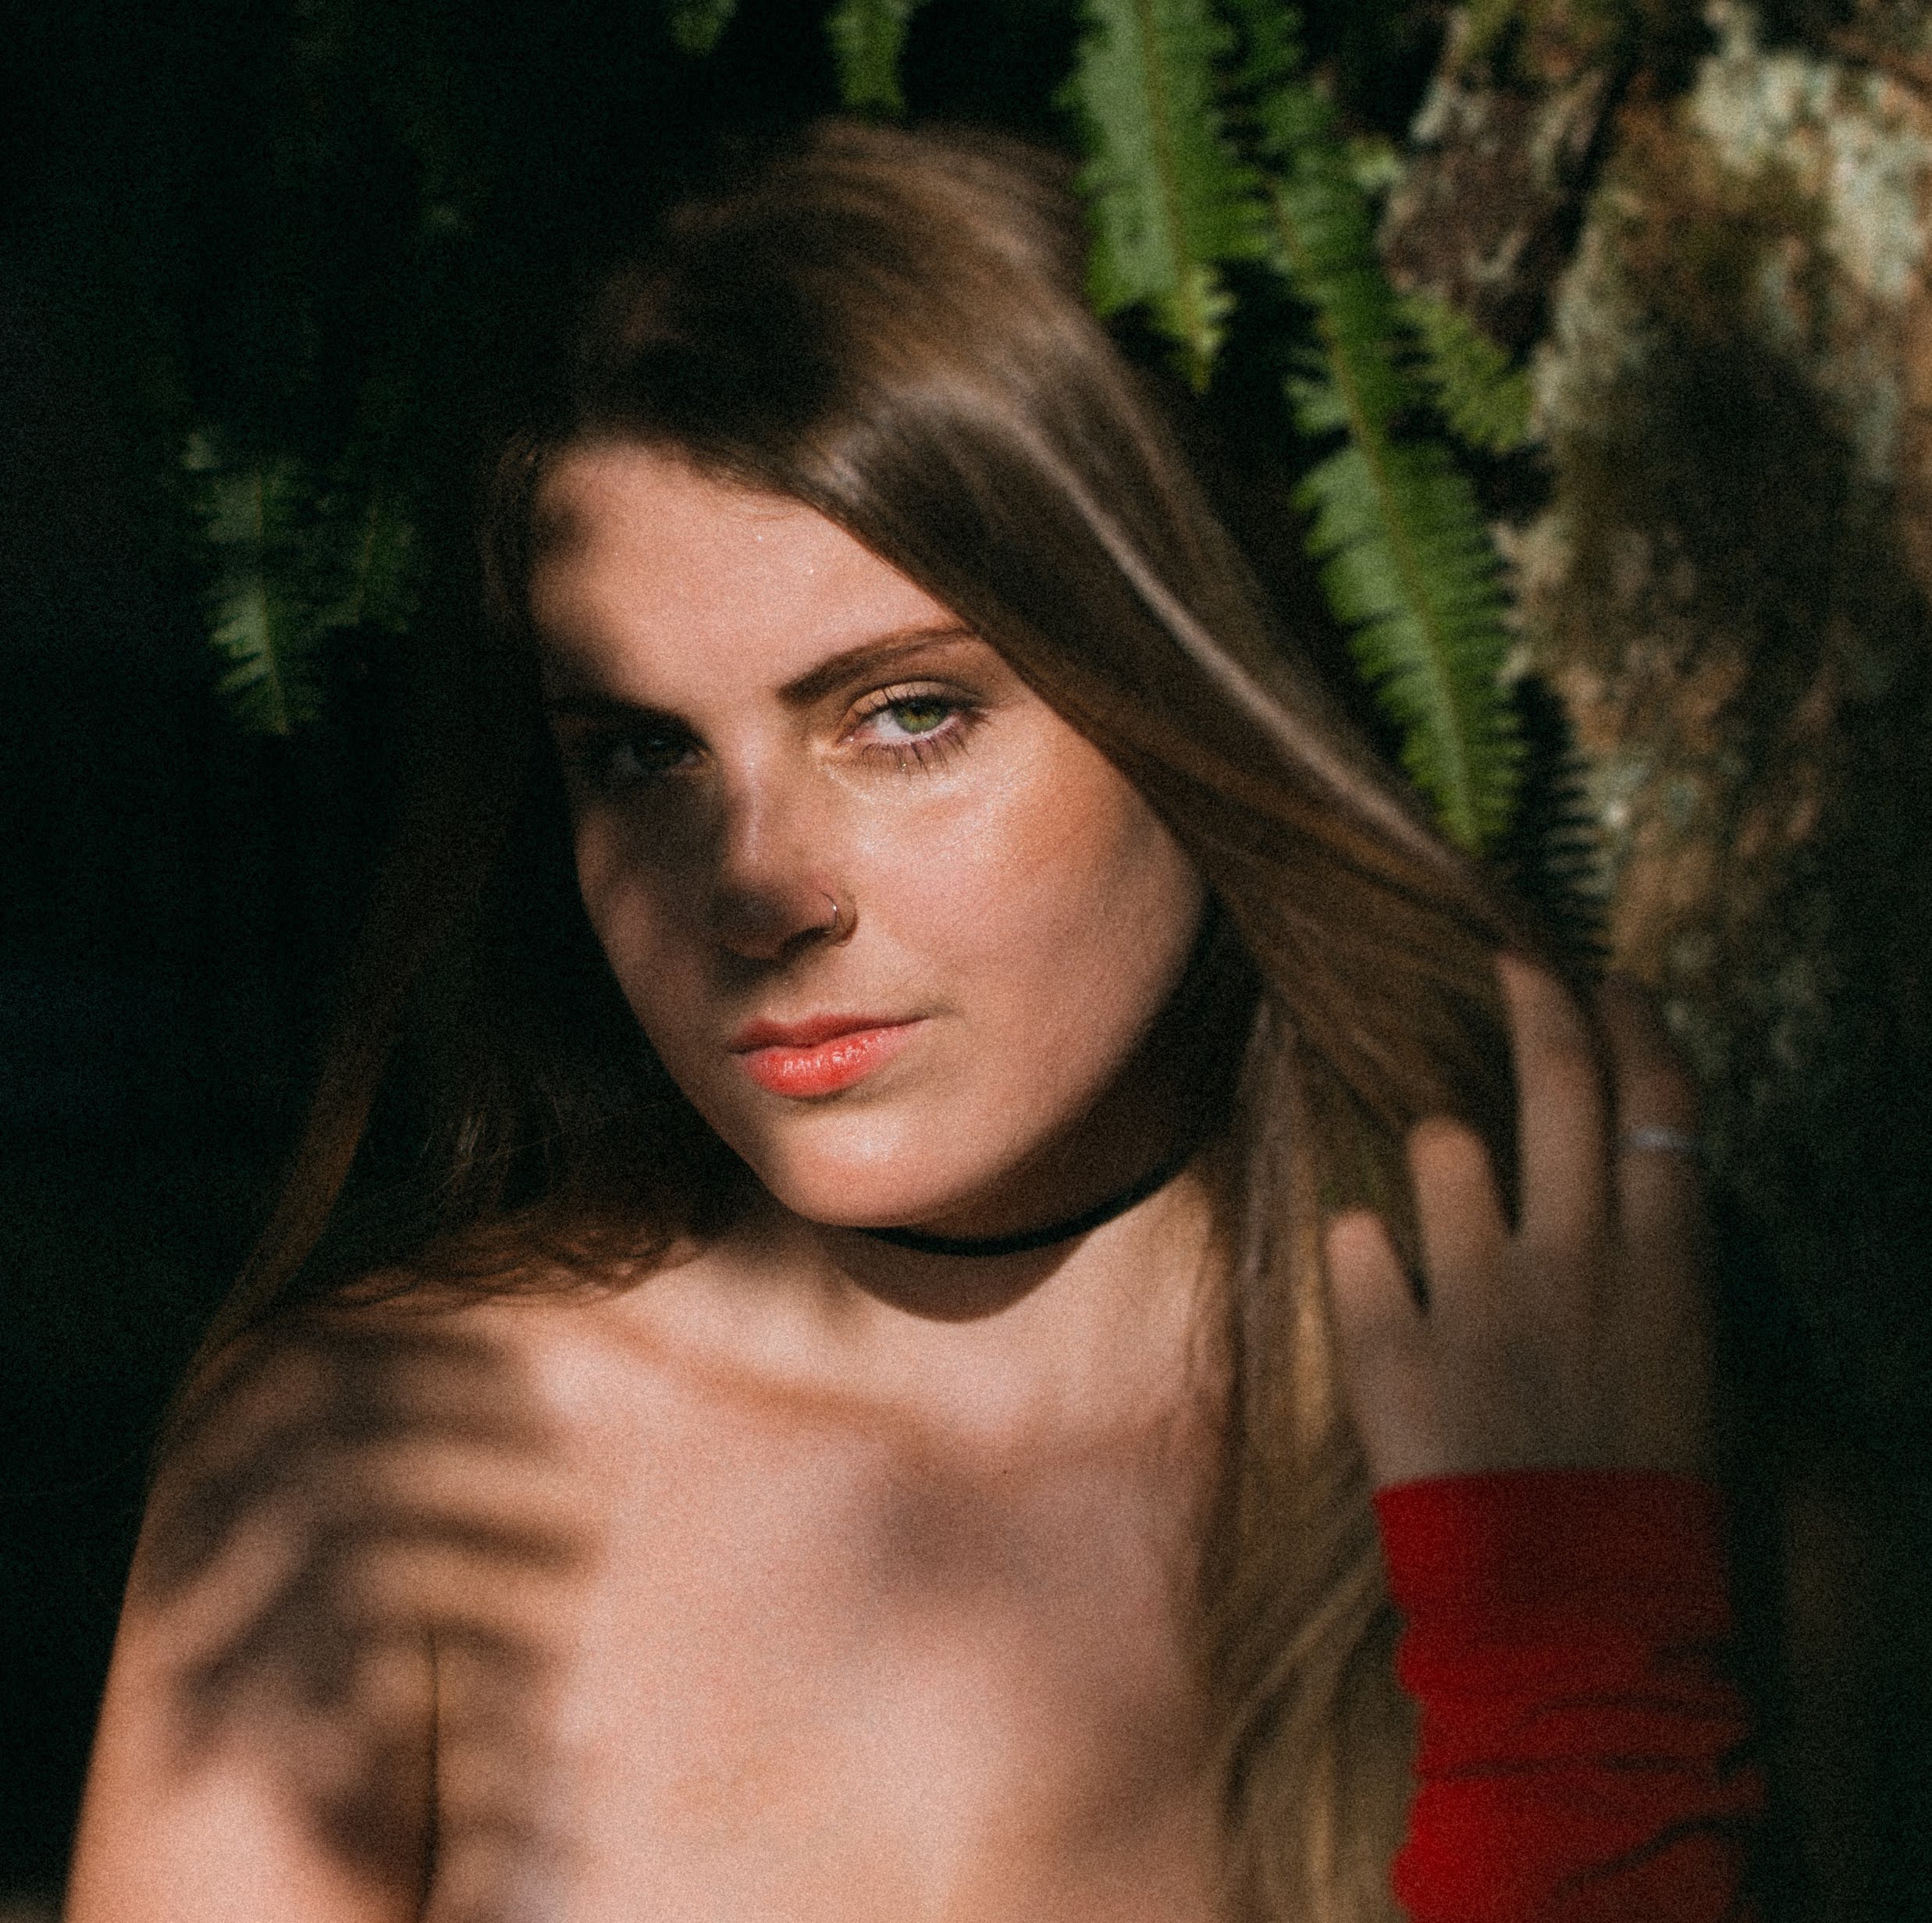
hair, face, lip, beauty, hairstyle, long hair, brown hair, model, eye, chest, photography, muscle, black hair, photo shoot, layered hair, flash photography, portrait